Proserpine (Rossetti)

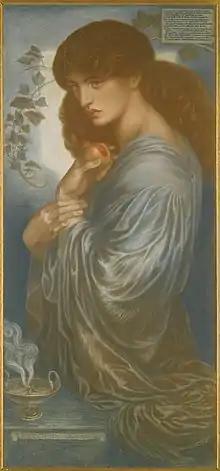
A version in coloured chalks, dated 1880.

In his "Proserpine", the artist illustrates in his typical Pre-Raphaelite style the Roman goddess Proserpina who lives in the underworld during Winter. Although Rossetti inscribed the date 1874 on the picture, he worked for seven years on eight separate canvases before he finished with it. His Proserpine, like his model Jane Morris, is an exquisitely beautiful woman, with delicate facial features, slender hands, and flawlessly pale skin set off by her thick raven hair. Rossetti painted it at a time when his mental health was extremely precarious and his love for Jane Morris was at its most obsessive.